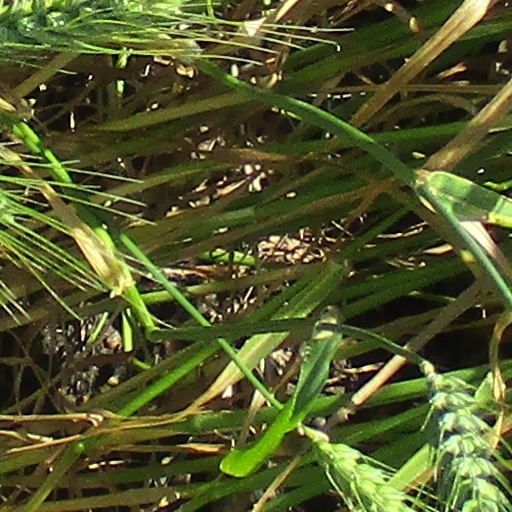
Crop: wheat